Game Theory (band)

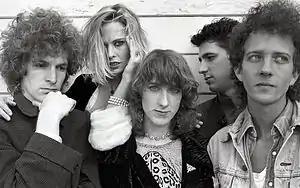
Game Theory publicity photo in 1986(Scott Miller, Donnette Thayer, Shelley LaFreniere, Guillaume Gassuan, Gil Ray)

Game Theory was an American power pop band, founded in 1982 by singer/songwriter Scott Miller, combining melodic jangle pop with dense experimental production and hyperliterate lyrics. MTV described their sound as "still visceral and vital" in 2013, with records "full of sweetly psychedelic-tinged, appealingly idiosyncratic gems" that continued "influencing a new generation of indie artists." Between 1982 and 1990, Game Theory released five studio albums and two EPs, which had long been out of print until 2014, when Omnivore Recordings began a series of remastered reissues of the entire Game Theory catalog. Miller's posthumously completed Game Theory album, "Supercalifragile", was released in August 2017 in a limited first pressing.